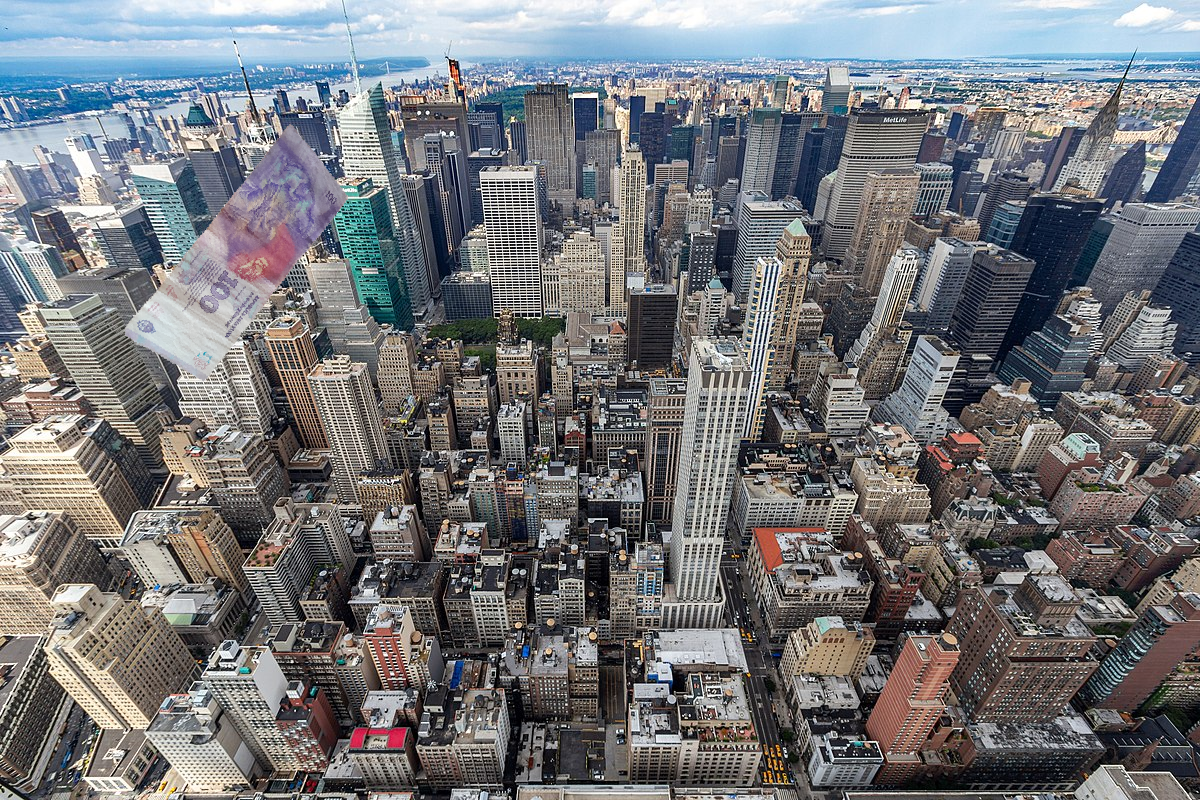
Denominación: 100